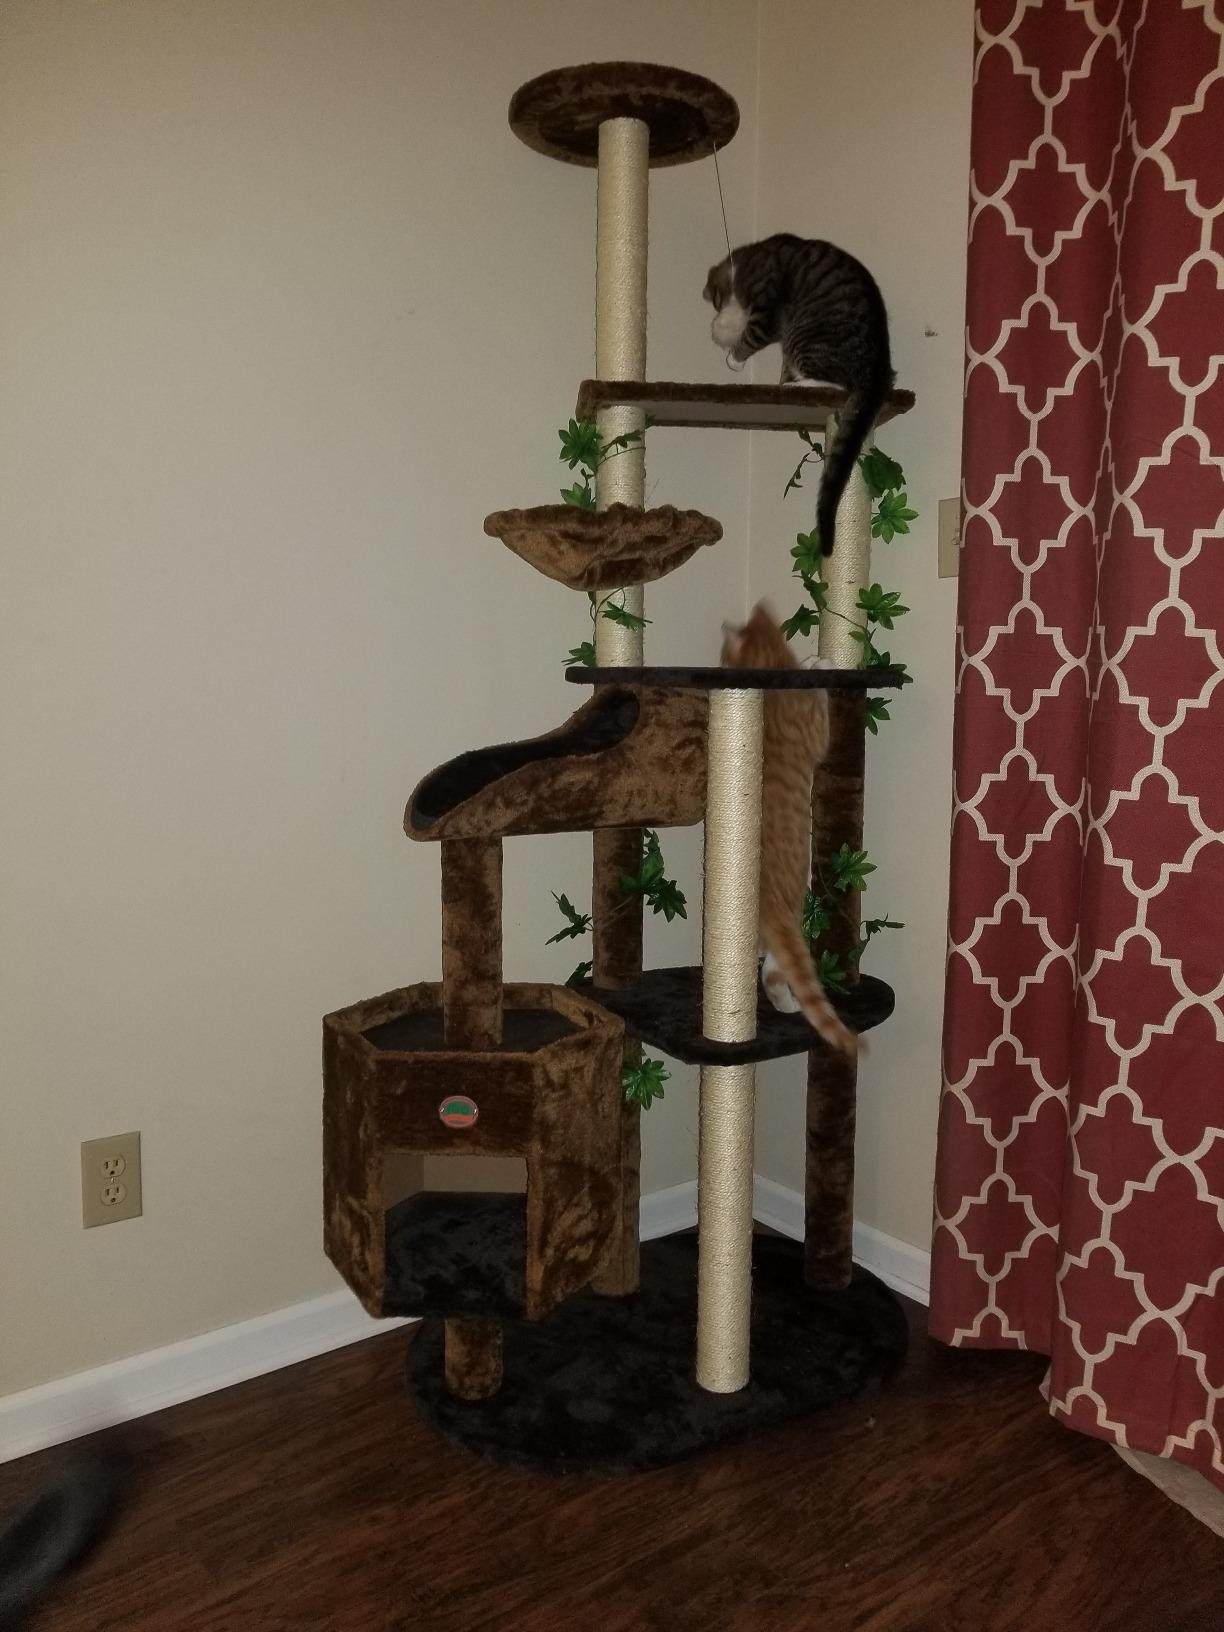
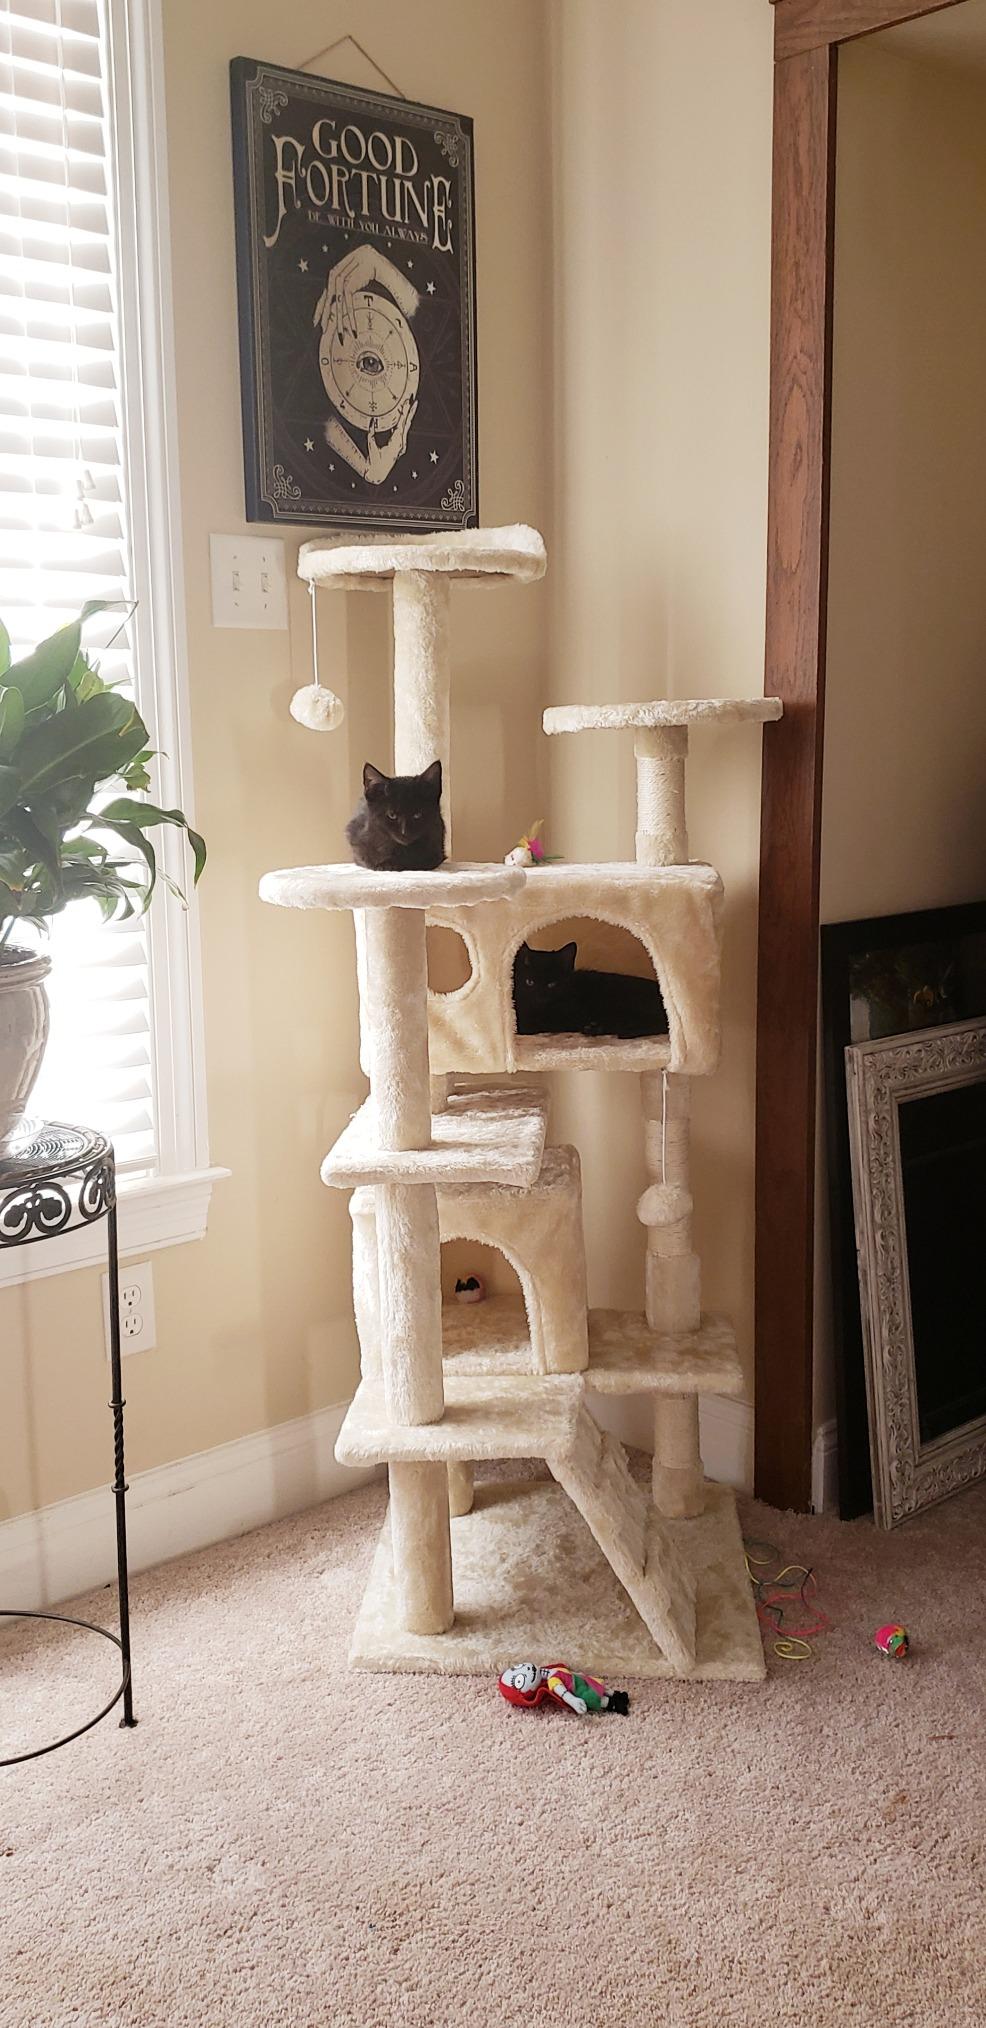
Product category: items_cat tree
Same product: no